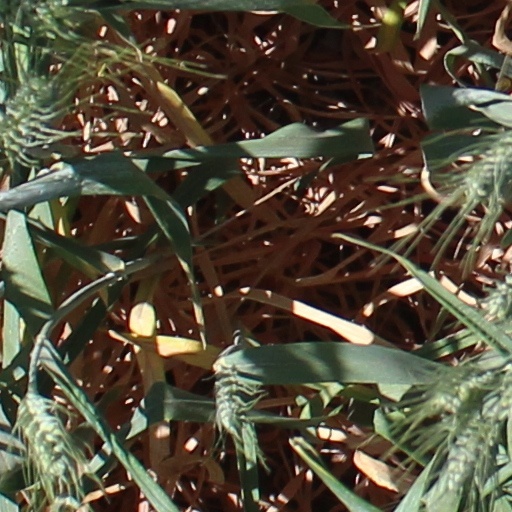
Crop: wheat